Airline reservations system

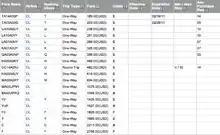
List of fares for travel on Delta Air Lines from San Francisco, CA to Boston, MA. Applicable booking classes, as well as specific restrictions such as minimum stay and advance purchase can be seen.

The Fares data store contains fare tariffs, rule sets, routing maps, class of service tables, and some tax information that construct the price – "the fare". Rules like booking conditions (e.g. minimum stay, advance purchase, etc.) are tailored differently between different city pairs or zones, and assigned a class of service corresponding to its appropriate inventory bucket. Inventory control can also be manipulated manually through the availability feeds, dynamically controlling how many seats are offered for a particular price by opening and closing particular classes.